List of National Treasures of Japan (castles)

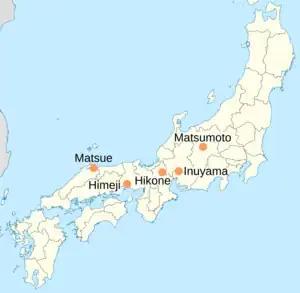
Map showing the location of castle National Treasures in Japan

treasures on this list are distributed over five castles as follows: Himeji Castle has five national treasure structures; Hikone Castle, Inuyama Castle, Matsue Castle and Matsumoto Castle each have one. Three main types of